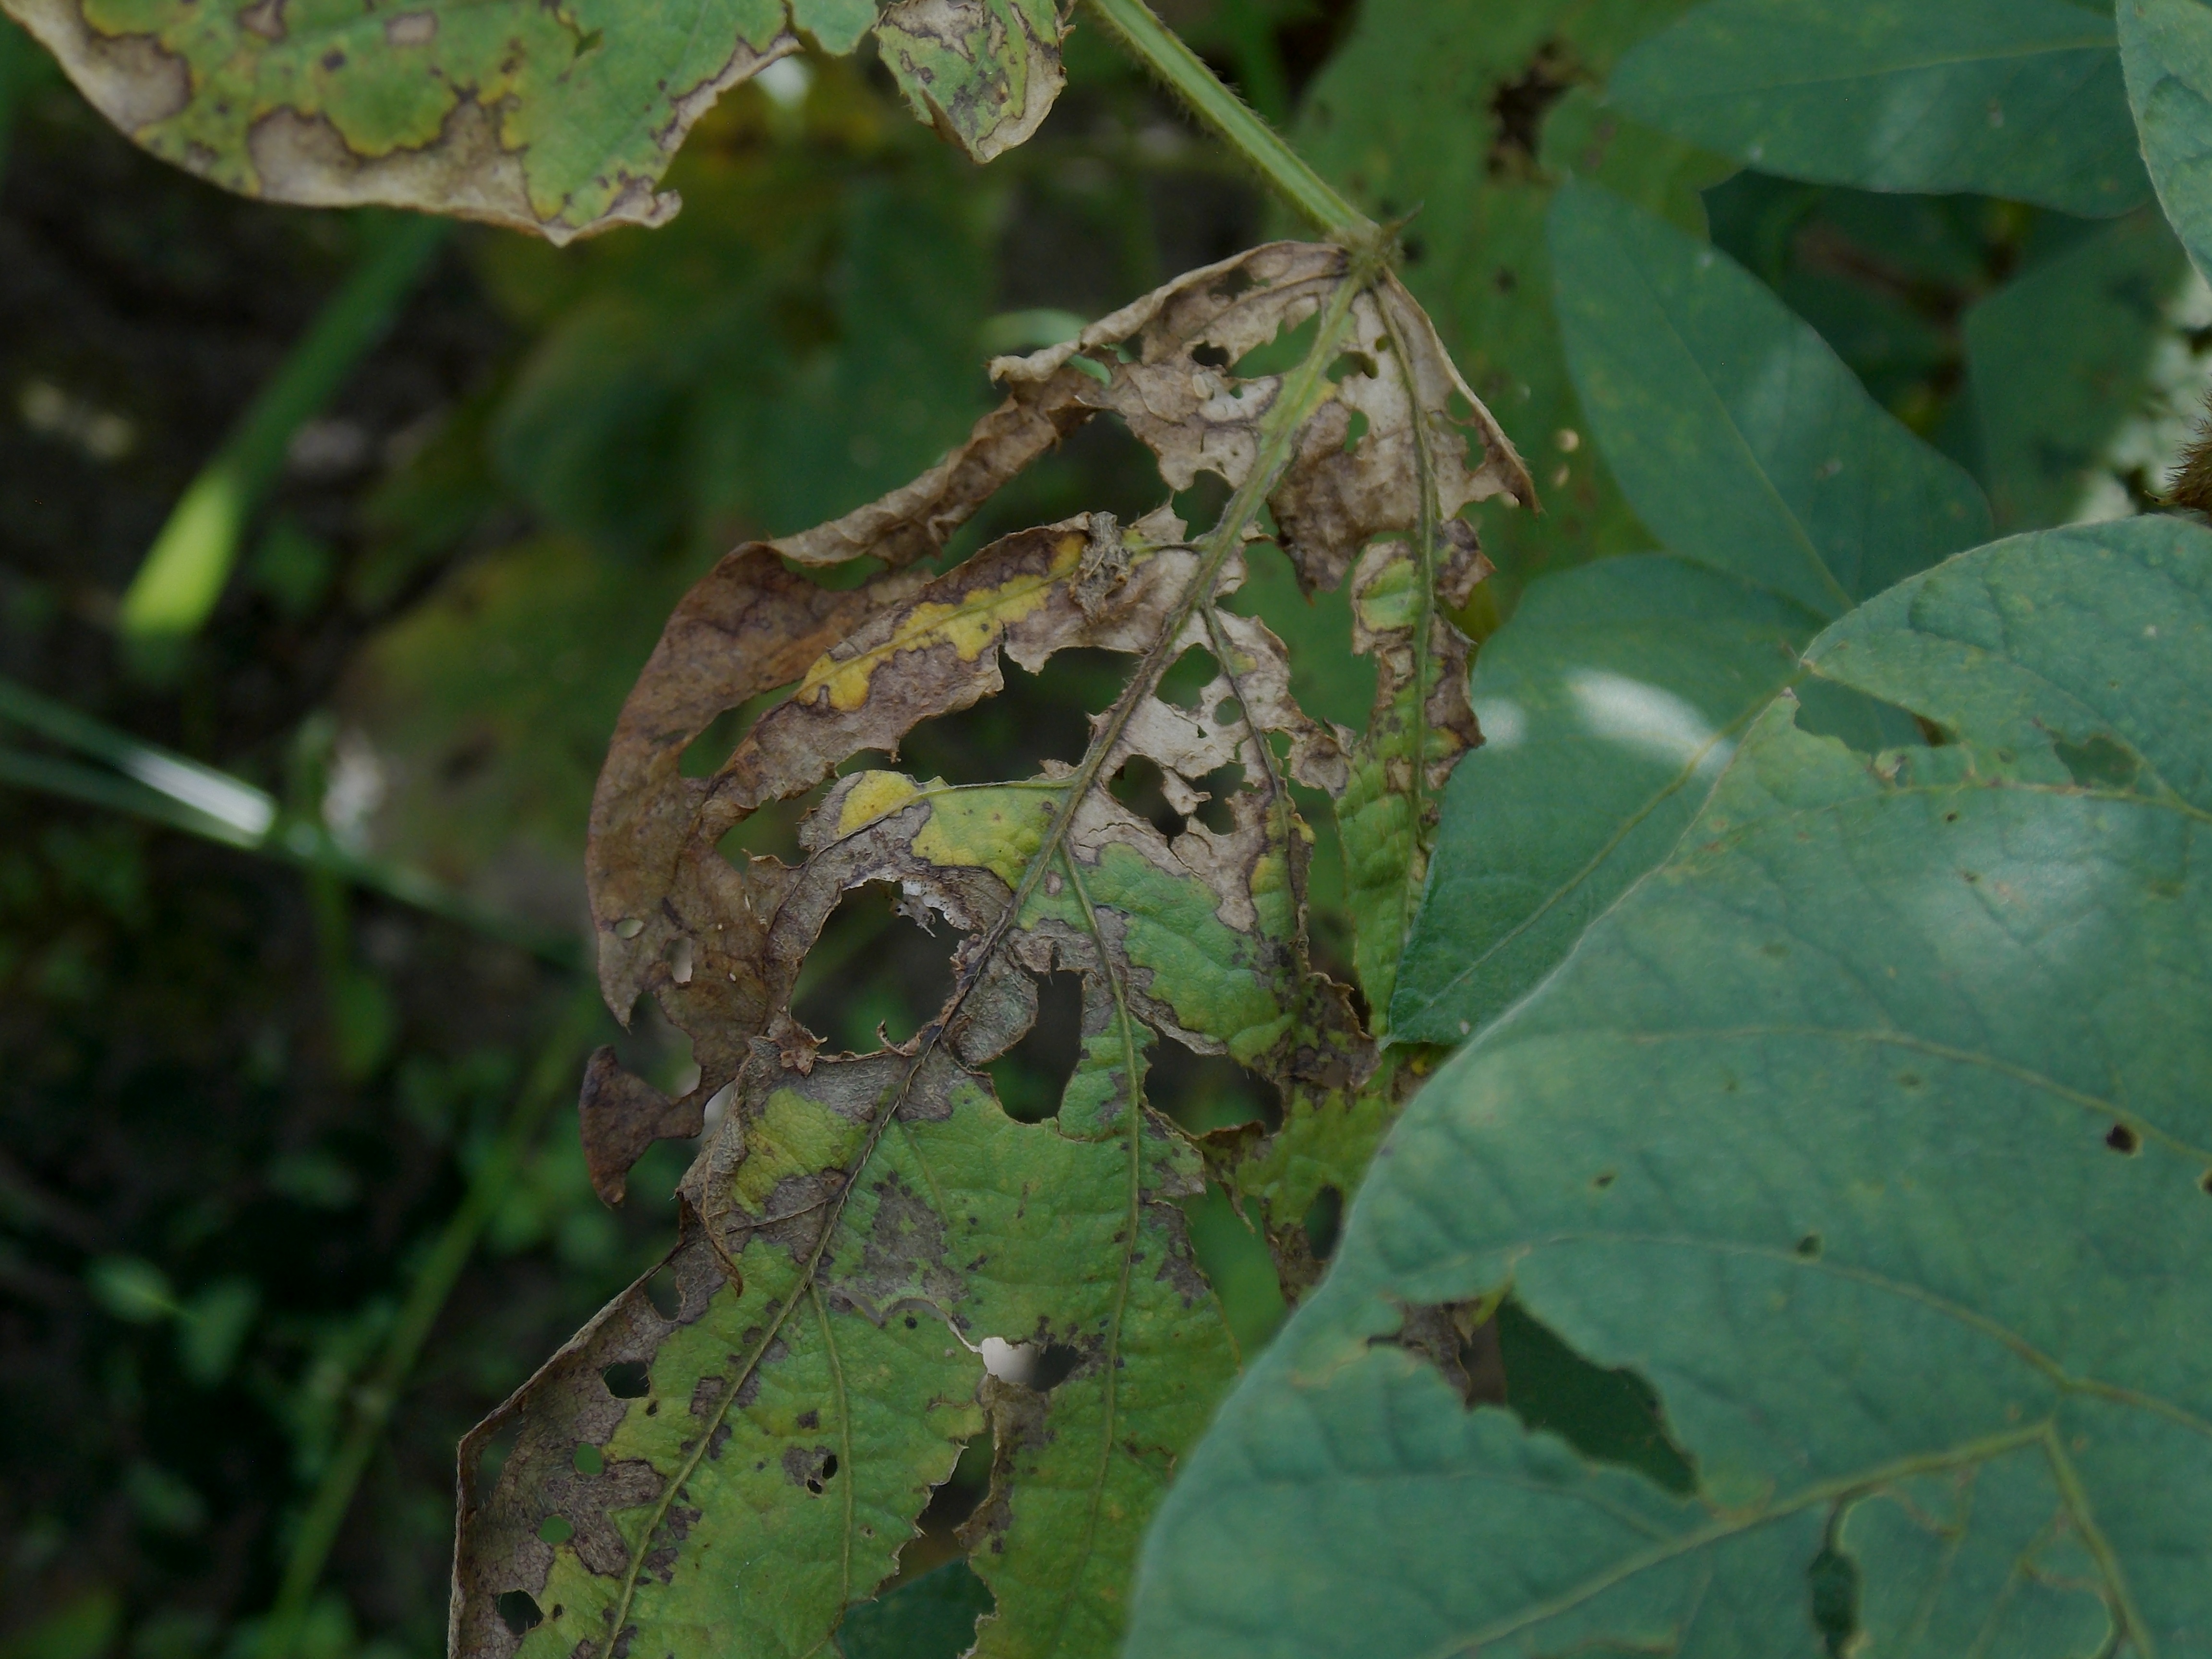
Label: Disease